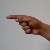
The image shows a hand gesture representing the letter 'G' in Indian Sign Language.